Emília Coranty Llurià

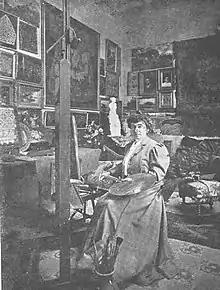
(1908)

Emília Coranty Llurià was born in Barcelona. She acquired artistic training at a drawing school of the Provincial Deputation of Barcelona, at the Escola de la Llotja (1885-1887), and at the Reial Acadèmia Catalana de Belles Arts de Sant Jordi (1886-1888). During a study trip to Rome, she met her future husband, the painter Francesc Guasch (1888-1923). The couple married in 1888, and Emília presented some of her works at the 1888 Barcelona Universal Exposition.